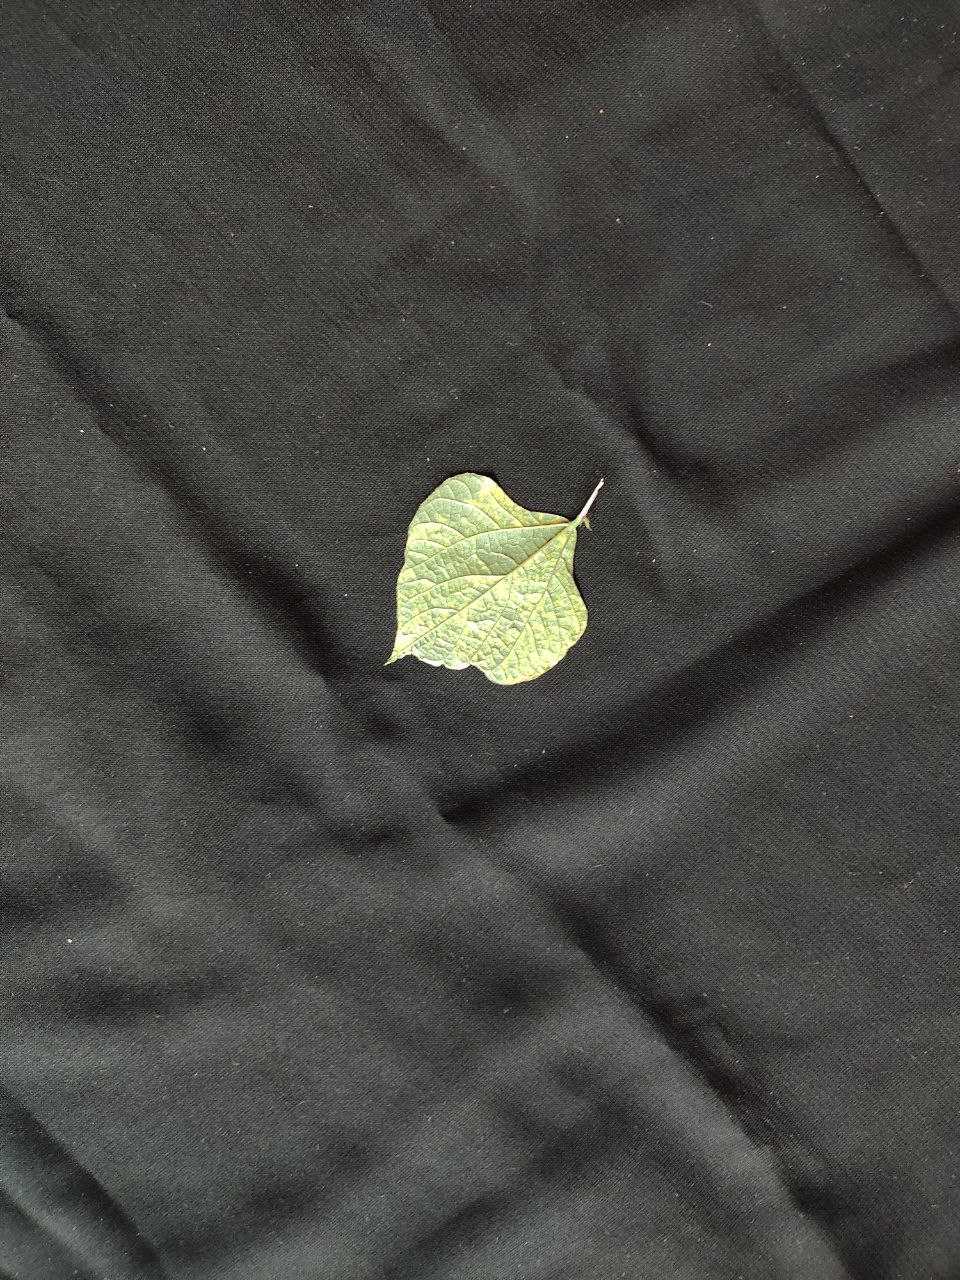
Crop: bean
Leaf condition: Mosaic Virus